Alvin Smith (brother of Joseph Smith)

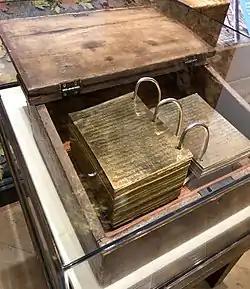
Lap desk owned by Alvin Smith, with a replica of the Golden Plates which were translated as The Book of Mormon.

Biographer Fawn M. Brodie wrote that the Smith family "heard a rumor that Alvin's body had been exhumed and dissected. Fearing it to be true, the elder Smith uncovered the grave on September 25, 1824, and inspected the corpse." Following the exhumation, Joseph Smith Sr. printed the following in the local newspaper on September 29, 1824: